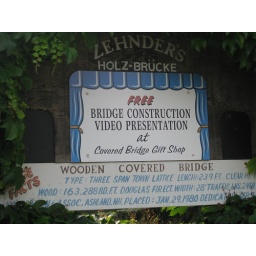
This was an old wooden covered bridge in Frankenmuth, Michigan